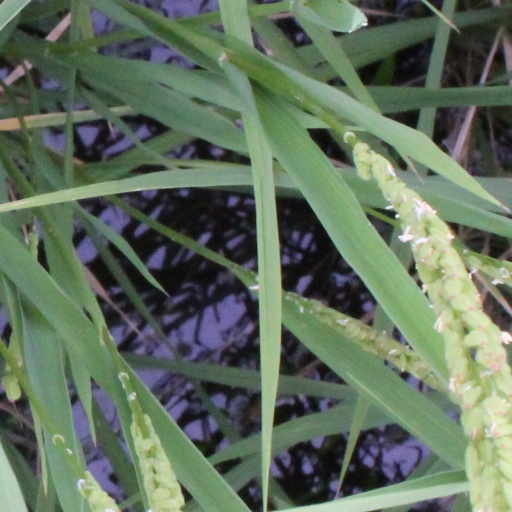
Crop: rice